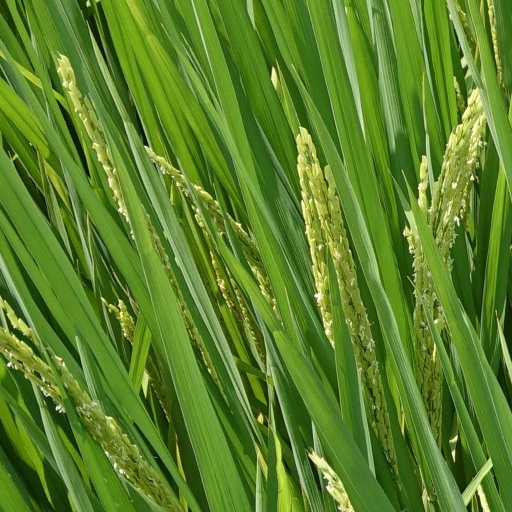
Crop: rice